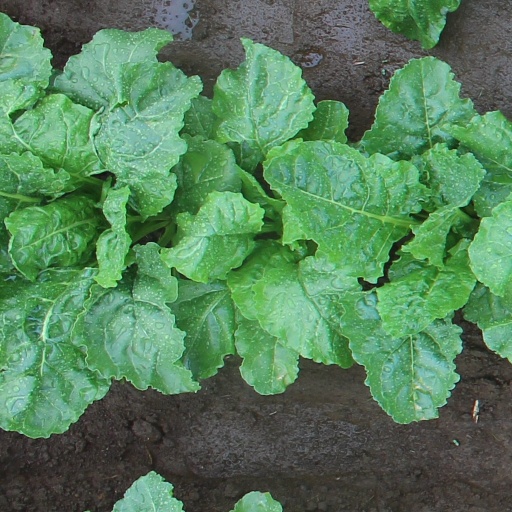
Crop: sugar beet